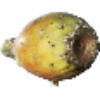
Label: cactus_fruit